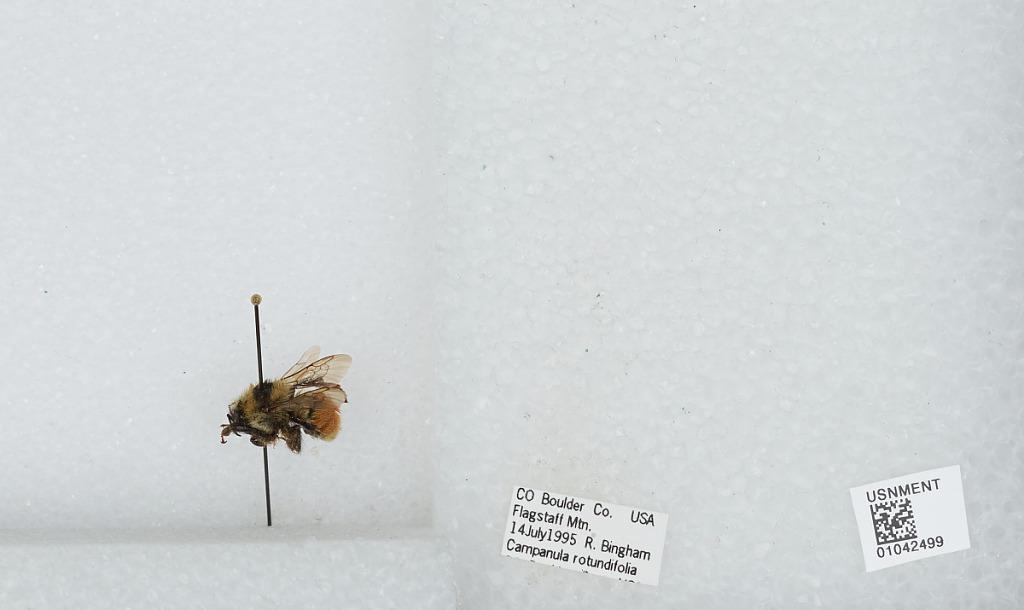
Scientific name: Bombus sp.
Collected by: R. Bingham
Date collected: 1995-7-14
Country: United States
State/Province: Colorado
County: Boulder
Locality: Flagstaff Mountain
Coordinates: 40.0017, -105.308